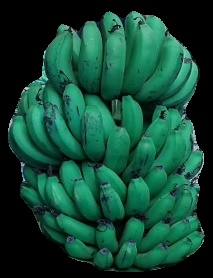
Variety: pachbale
Grade: grade2